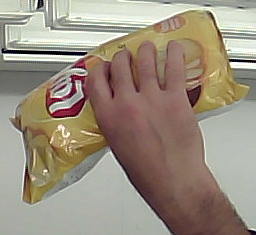
Product: lays_classic